Qvale Mangusta

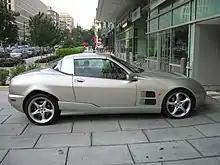

The chassis of the Mangusta was designed by former Formula 1 designer Enrique Scalabroni, who had worked for Dallara, Williams F1, and Scuderia Ferrari. Each chassis is formed of welded laser-cut steel sections, and was then galvanized by Vaccari & Bosi. Body panels were constructed of resin transfer moulding (RTM) plastic by Stratime Cappelo Systems of Villers-Cotterêts, France; this same company had provided bodywork using the RTM technology for the Alfa Romeo SZ and the Lotus Elan M100. The panels were then painted by Italian company Rovercoat SpA before they were fitted to a car.